Les Xipéhuz

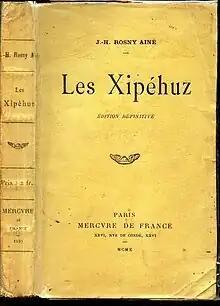
1910 Mercure de France edition

Les Xipéhuz (1888) is a novella by the writing duo J.-H. Rosny – although it is possible that Rosny aîné was the principal contributor. It describes the fight that threatens humanity, in the beginning of its history, against a non-organic form of intelligent life, the Xipéhuz, some sort of sentient crystals. It is both his first story set in prehistoric times, and his first science fiction story, although the term did not yet exist.